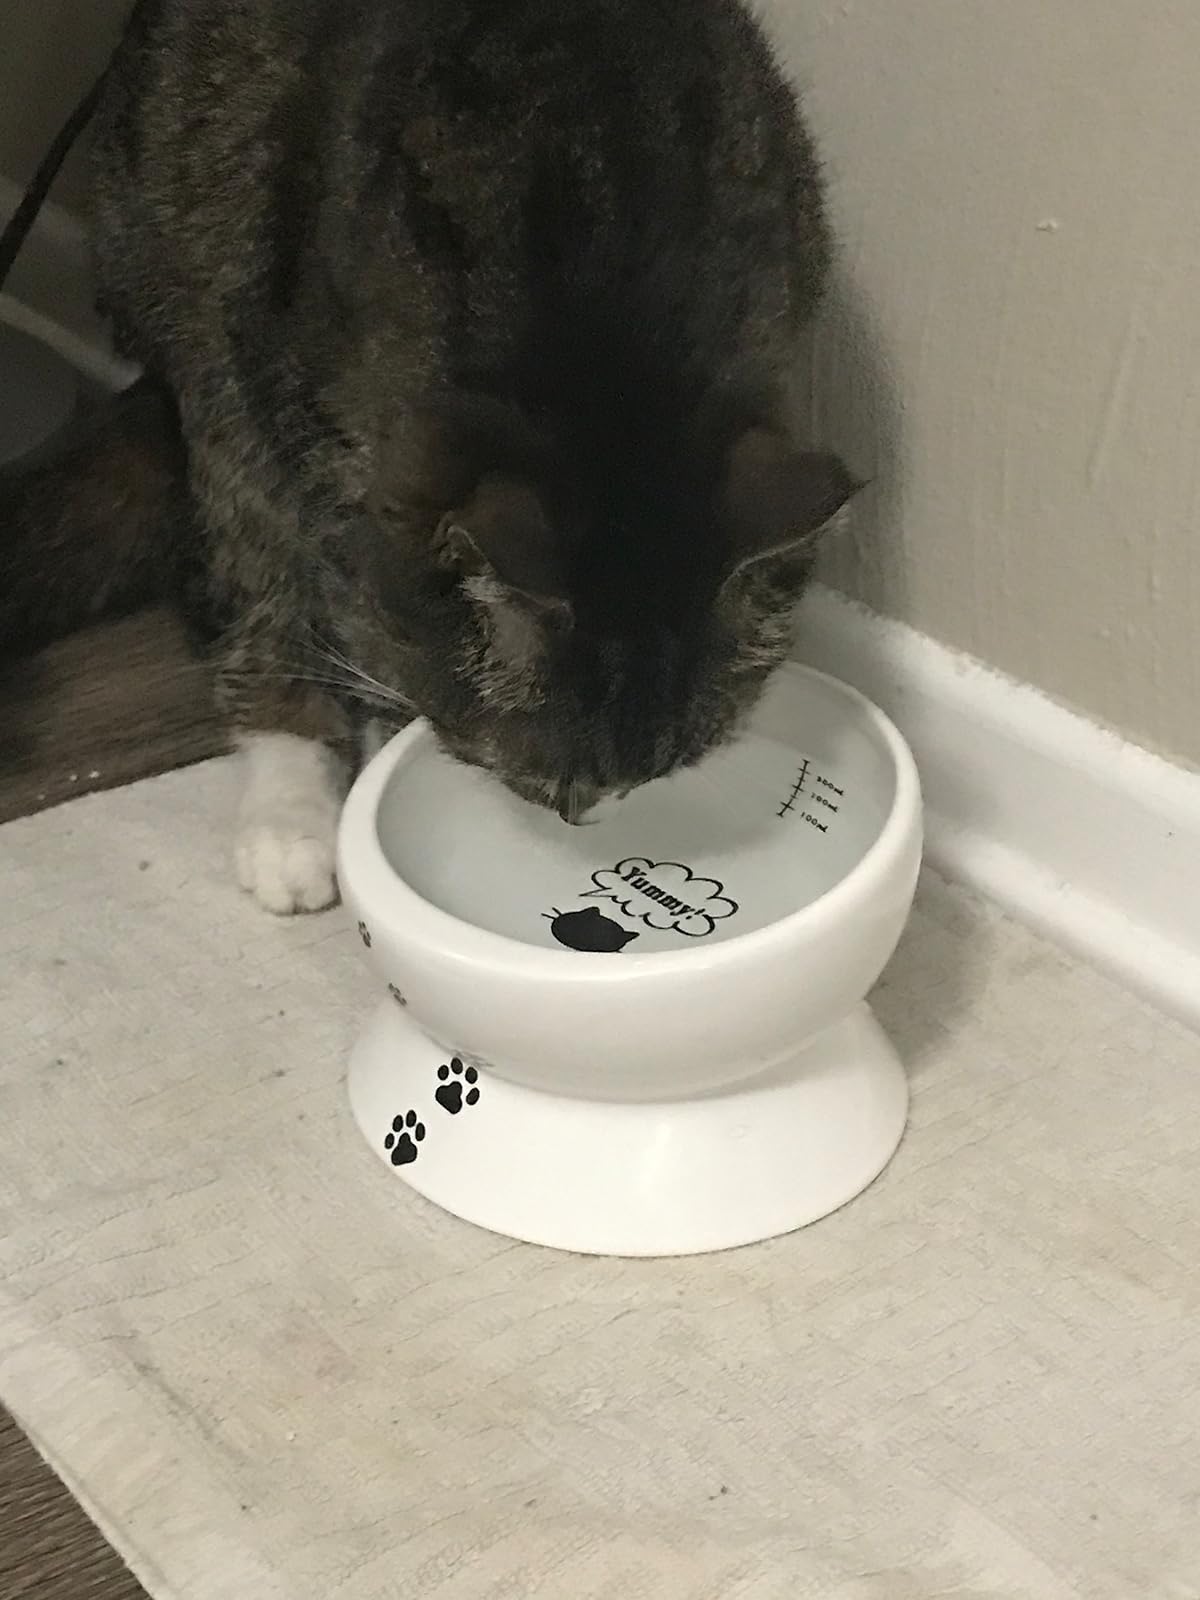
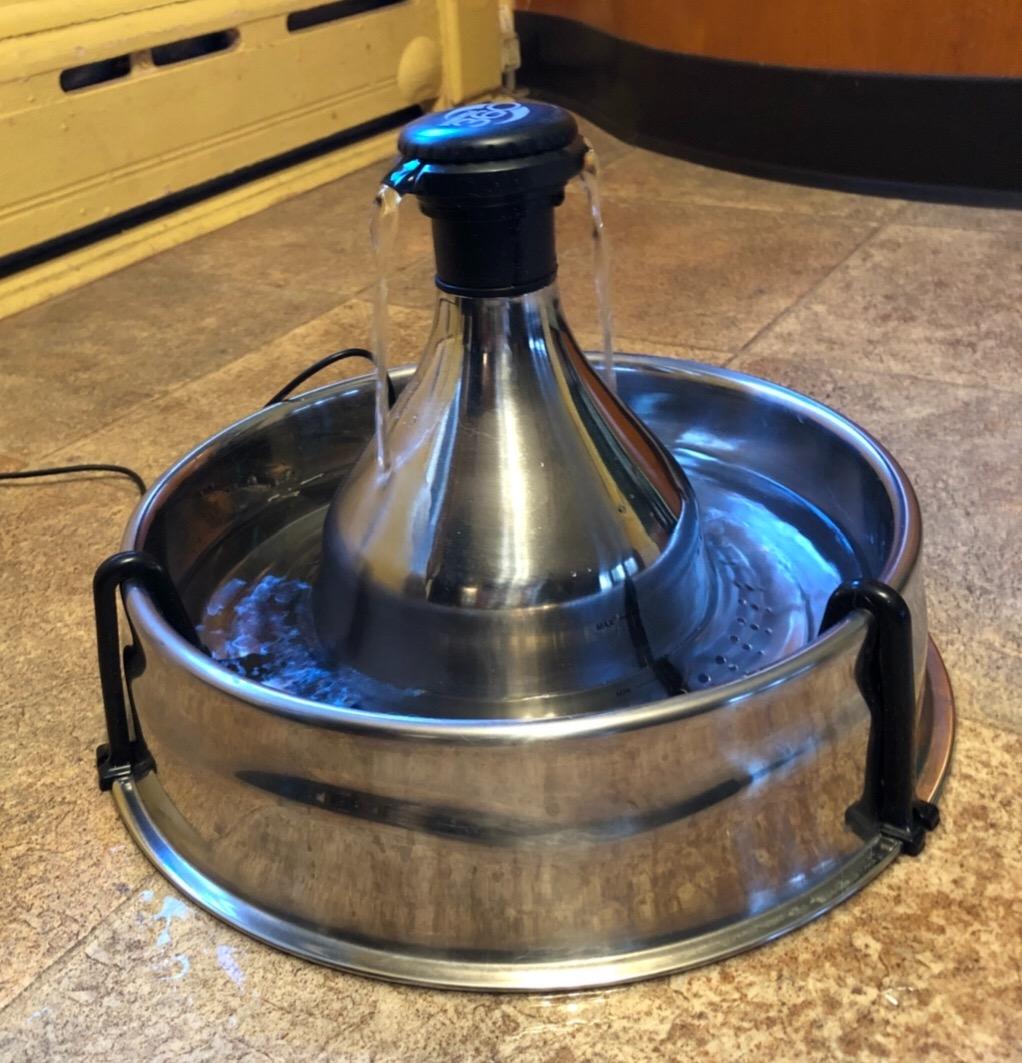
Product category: items_bowl
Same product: no